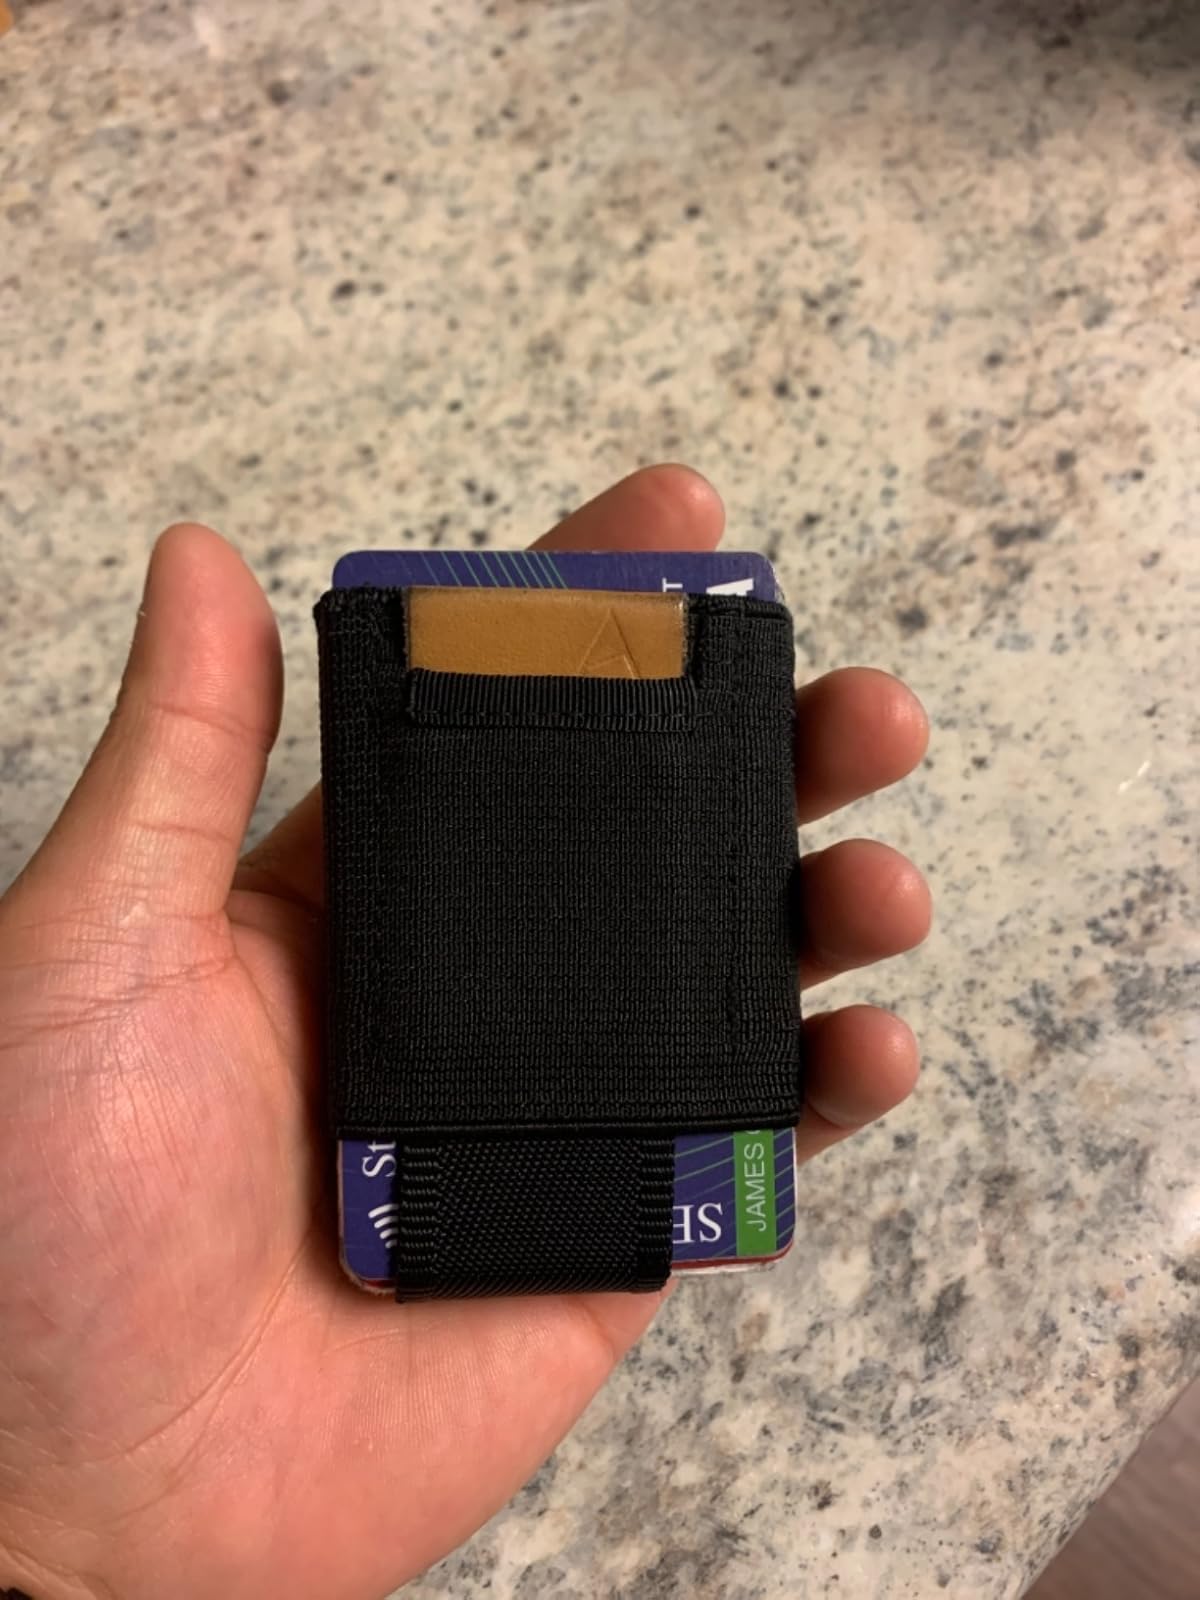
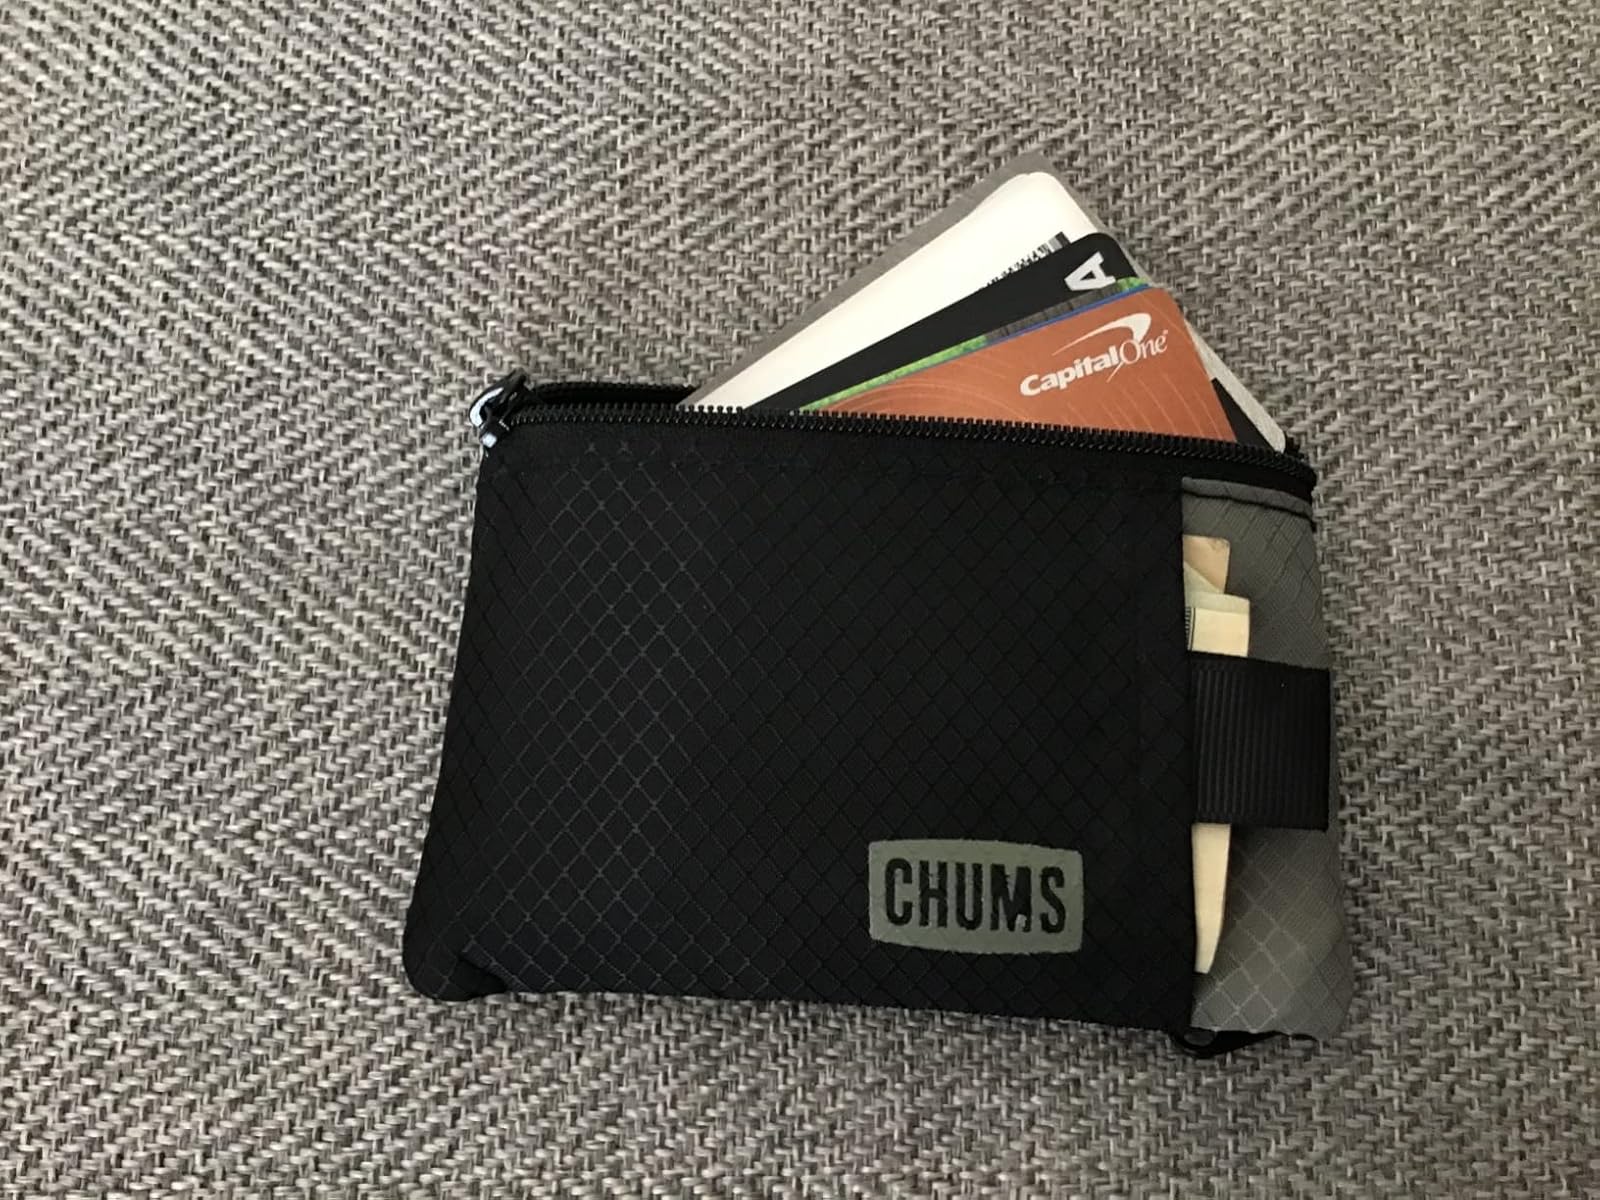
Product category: accessories_wallet
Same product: no